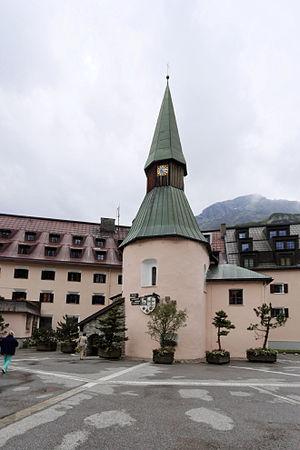
La Confrérie de saint Christophe d'Arlberg ou Bruderschaft St. Christoph am Arlberg est une association d'« amour chrétien du prochain ». Avec plus de 19 500 membres en 2013, elle est une association purement caritative de grande taille. Parmi ses membres, on compte des noms aussi illustres que Juan Carlos Ier d'Espagne, Beatrix des Pays-Bas, des membres de la dynastie saoudienne ou de la maison de Liechtenstein. Le siège de la confrérie est l'hospice Saint-Christophe d'Arlberg situé à Arlberg au Tyrol.